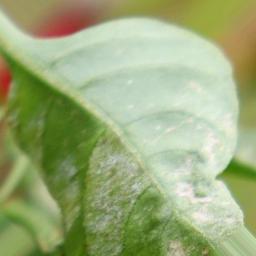
Label: powdery mildew